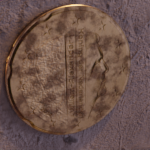
Coin value: 20cents
Country: nl
Edition: 20cen